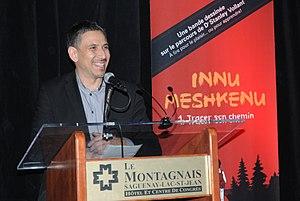
Lors du lancement de la bande dessinée Suivre son chemin.